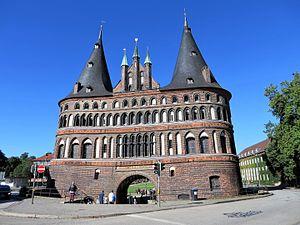
La porte de Holstein est, avec le Burgtor l'une des deux portes de ville subsistantes des fortifications médiévales de la ville de Lübeck, en Allemagne. Elle est aujourd'hui, avec son architecture de la fin de la période gothique, le symbole de la ville.